Trap Back

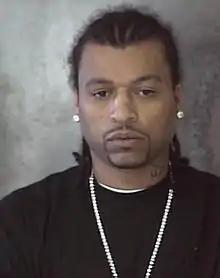
"Trap Back" opens with a phone call from Demetrius "Big Meech" Flenory, who was imprisoned at the time of recording.

"Trap Back" opens with a phone call recorded from prison: a message to Gucci Mane from the Black Mafia Family boss Demetrius "Big Meech" Flenory, known for his affiliation with rapper Jeezy. Since 2008, Meech has been serving a 30-year sentence without the possibility of parole for organized trafficking of cocaine. Meech's appearance on "Trap Back" was considered surprising, given that Gucci Mane had famously beefed with Jeezy. In an interview with Atlanta hip-hop station Hot 107.9, Gucci Mane said that despite his disputes with Jeezy there had never been any conflict between himself and Meech.